Martin Kemp (art historian)

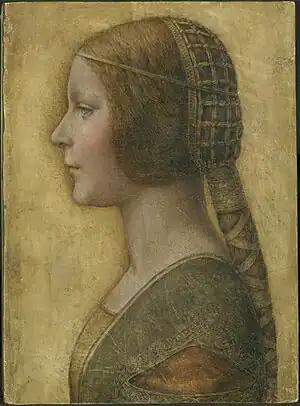
"La Bella Principessa"

In 2010 Kemp published a monograph with French engineer Pascal Cotte, recounting the story of how a team of experts—under his guidance—pieced together the evidence for the theory that the painting now named "La Bella Principessa" was by Leonardo. The book, entitled "La Bella Principessa" (2010), narrates the steps Kemp and Cotte took in researching the painting. The 2012 Italian edition, "La bella principessa di Leonardo da Vinci" produces evidence about its origins.